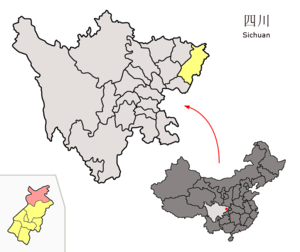
Wanyuan est une ville de la province du Sichuan en Chine. C'est une ville-district placée sous la juridiction administrative de la ville-préfecture de Dazhou.